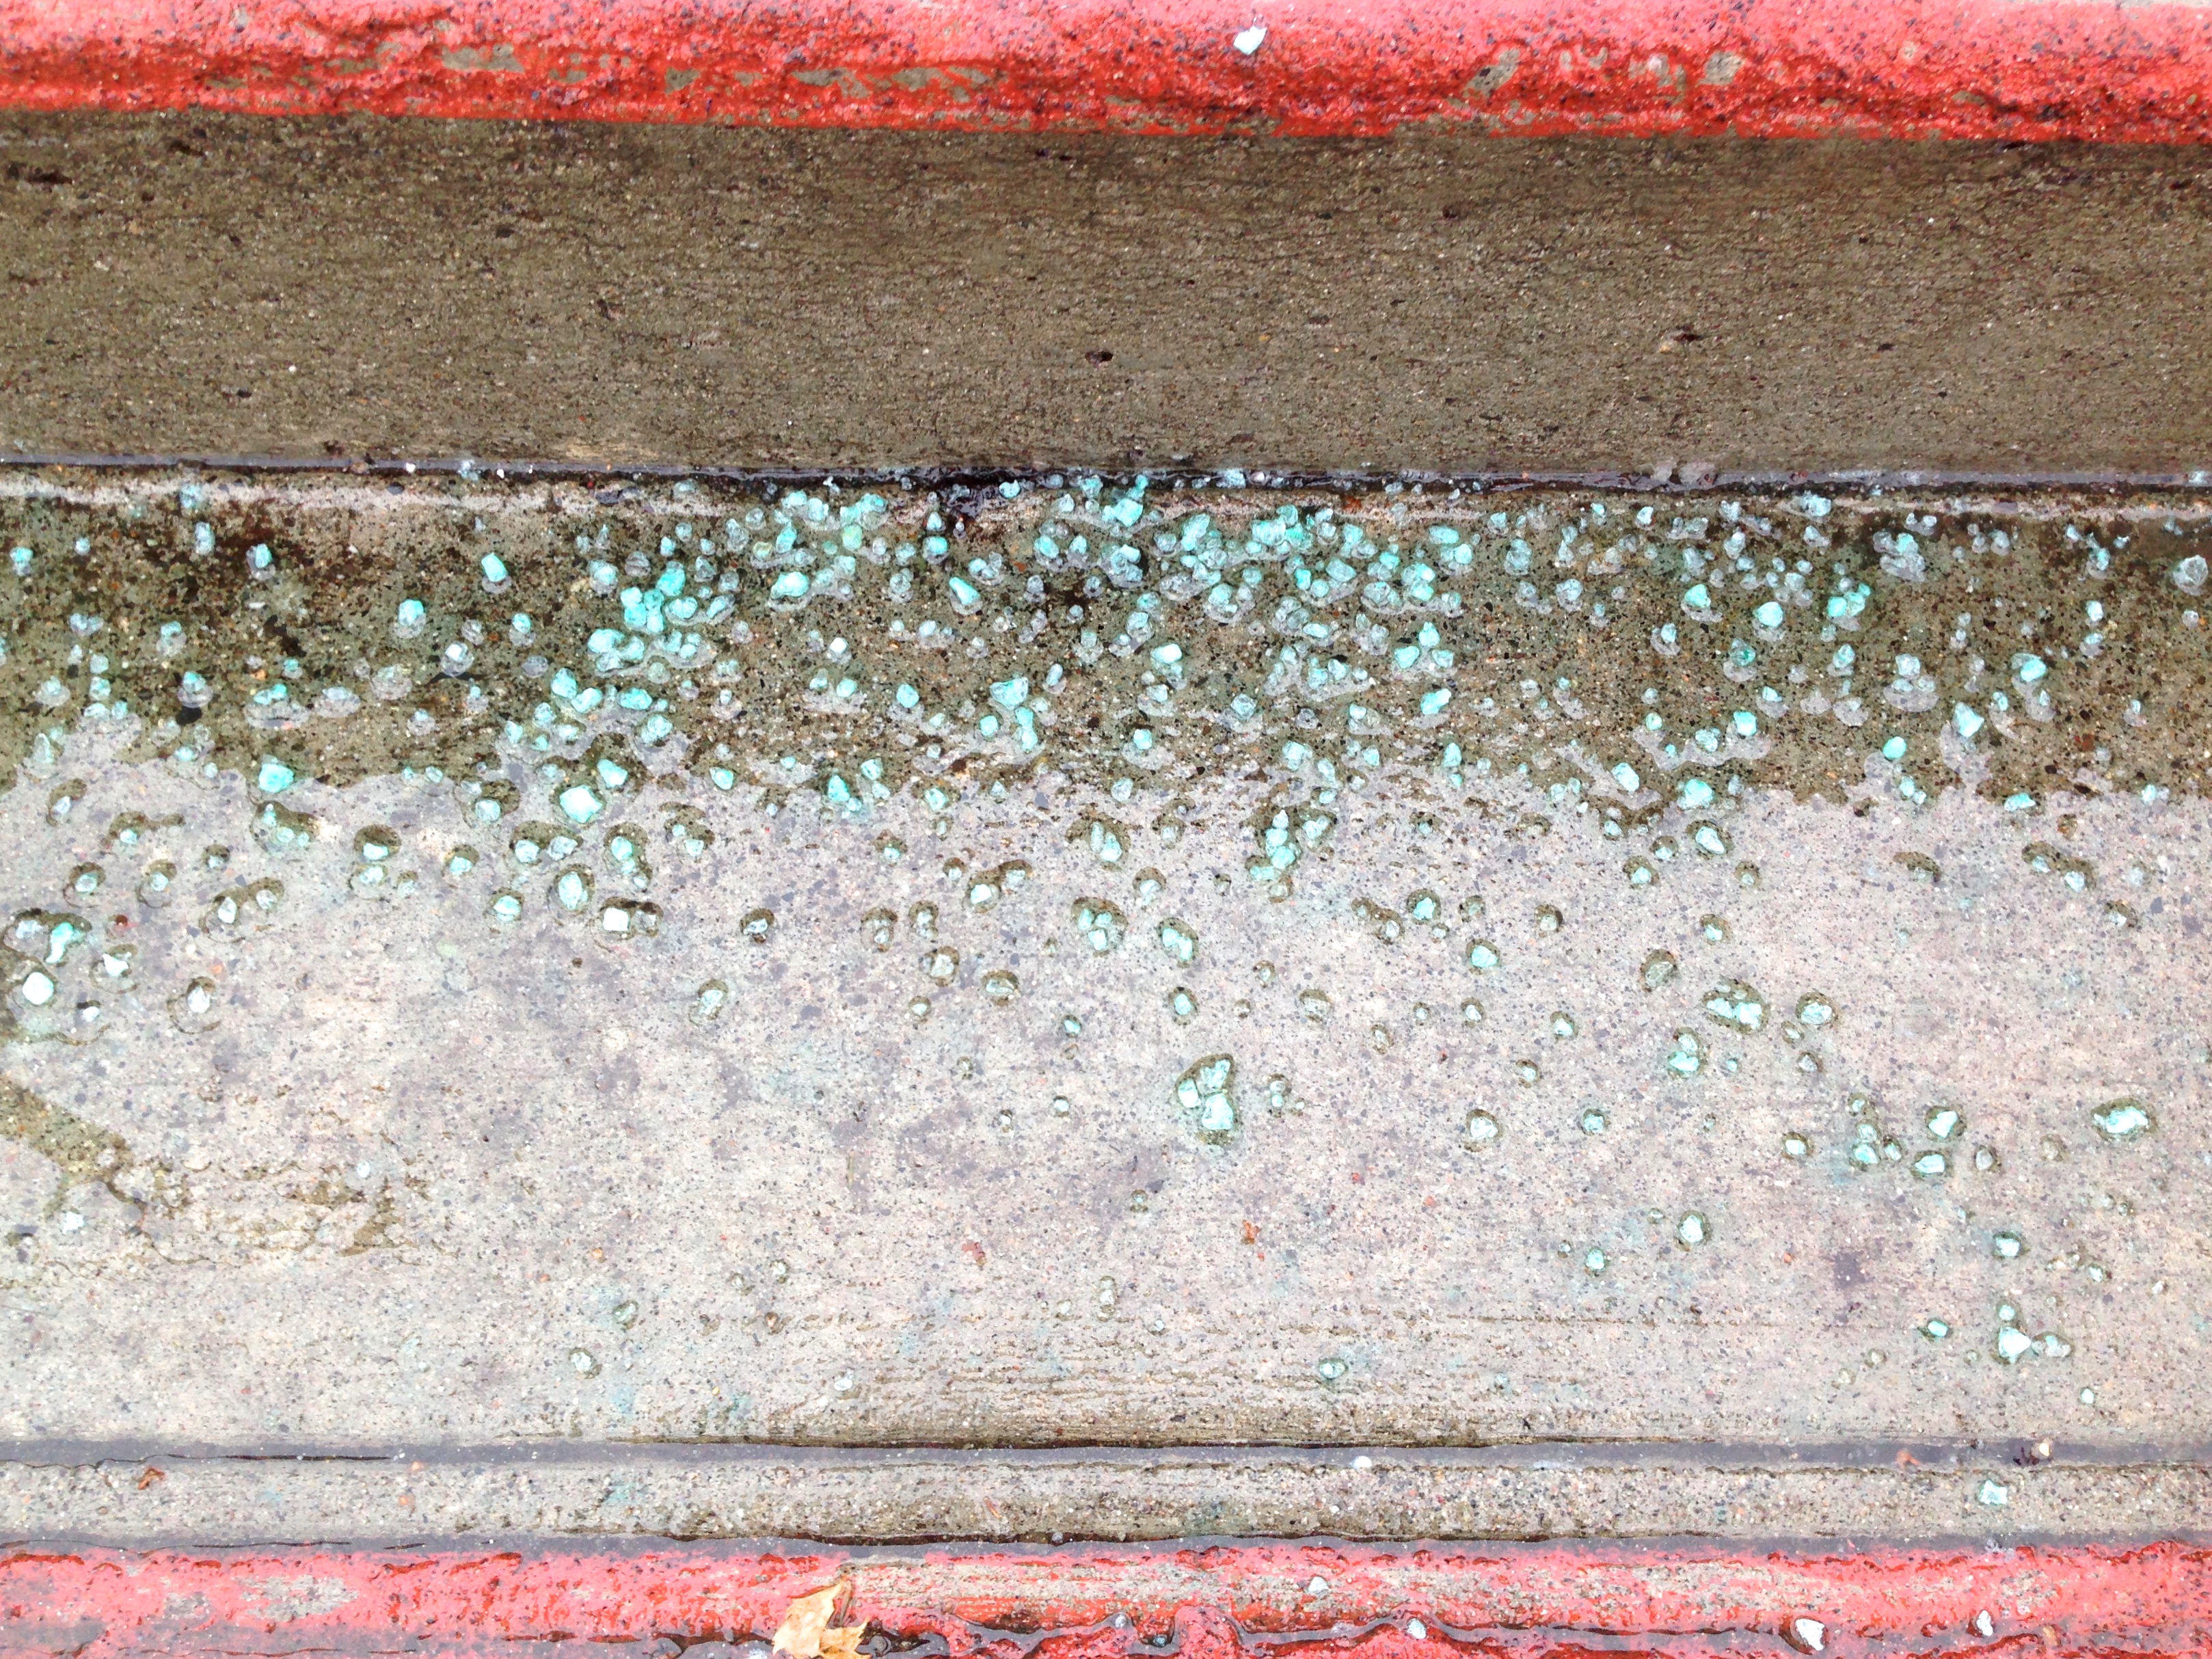
texture, window, wall, asphalt, red, soil, brick, material, brickwork, 2014365, flooring, road surface